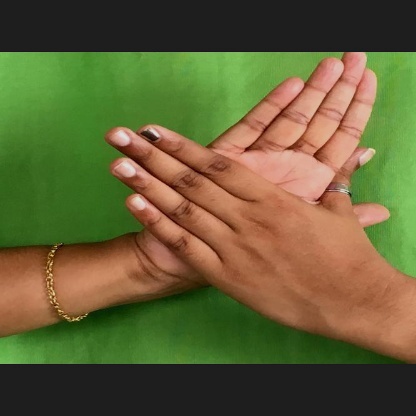
Mudra: Chakra